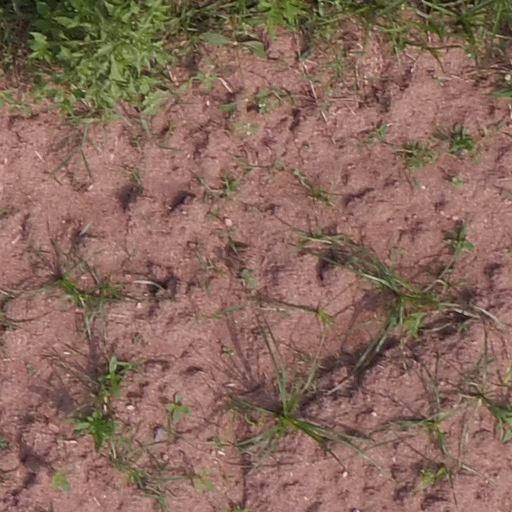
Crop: maize; corn